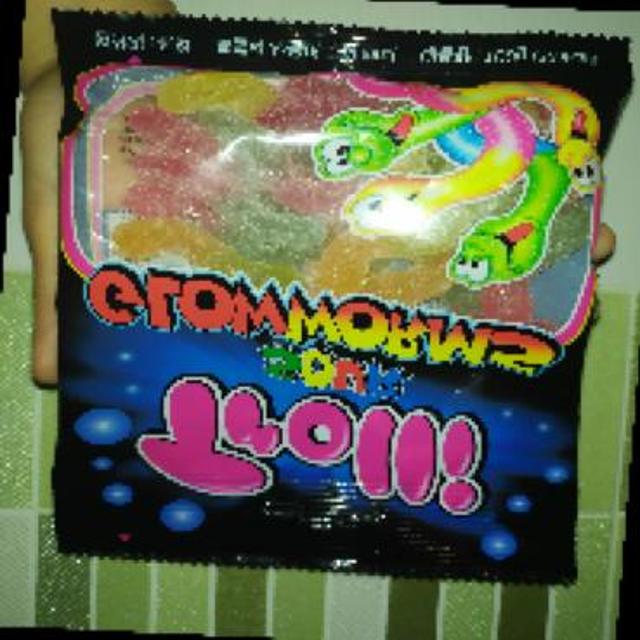
Label: plastics